Interstate 40 in North Carolina

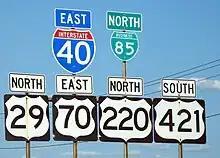
The six routes of Death Valley in 2006. US 220 and US 421 were rerouted in 2008 and 2009, respectively.

In 1979, I-40 was extended east from Patton Cove Road in Swannanoa to US 70 in Ridgecrest, and in 1982, it was designated in concurrency with US 70 along Youngs Ridge between Ridgecrest and Old Fort; this officially completed the original I-40 routing from Tennessee to Greensboro. In 1984, I-40 was extended in Raleigh from Wade Avenue (exit 289), along the Tom Bradshaw Freeway, to the Cliff Benson Beltline (exit 301). Also same year, AASHTO approved of designation of I-40 between Wallace and Wilmington, currently under construction at the time. By 1985, construction began on a project, connecting the Durham Freeway in the RTP with I-85 west of Hillsborough at an estimated cost of $103 million (equivalent to $ in ). In 1985, I-40 was placed on new section between US 117 (exit 390) near Willard and NC 210 (exit 408) near Rocky Point. In 1986, I-40 was extended west from the Durham Freeway (exit 279) to NC 55 (exit 278) in the RTP; I-40 was also extended east to its current eastern terminus at US 117/NC 132 (exit 420) in Wilmington. In 1987, I-40 was extended west from US 117 (exit 390) near Willard to NC 41 (exit 385) near Tin City. In 1988, I-40 was extended west to US 15/US 501 (exit 270) in Chapel Hill and east to US 70 (exit 306) in Garner. In October, then-Governor James G. Martin announced federal approval of $114.1 million (equivalent to $ in ) for I-40 to be relocated around Winston-Salem. In 1989, I-40 was extended west to I-85 (exit 259) west of Hillsborough and east to I-95 (exit 328) in Benson. By 1990, I-40 was extended west from NC 41 (exit 385) in Tin City to US 117 (exit 369) near Warsaw. On June 29, 1990, with a ribbon-cutting by Governor Martin, I-40 was connected between Raleigh and Wilmington, providing improved access with the Port of Wilmington with the rest of the state. At around this time, a standard distance sign near the start of the westbound section of I-40 in Wilmington indicates the distance to Barstow, California, as . In December, AASHTO approved the I-40 designation between Raleigh and Wallace; and in January 1991, NCDOT certified the designation. The final gap of I-40 was completed when it was designated along existing I-85 from Greensboro to west of Hillsborough .